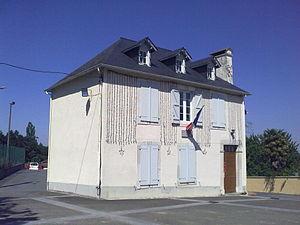
Mairie de Haut-de-Bosdarros.
Haut-de-Bosdarros est une commune française, située dans le département des Pyrénées-Atlantiques en région Nouvelle-Aquitaine. Elle est située dans la communauté de communes du Pays de Nay et se compose d'un petit bourg au sommet d'une colline, d'où son nom de Chapelle Haute.